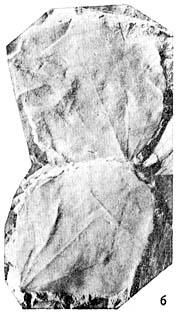
一个化石属于被子植物，其特征描述:叶正菱形，圆菱形或近肾形，长3.1~5.0厘米，宽3.1~4.6厘米，基部楔形，宽楔形或圆形，顶端急尖或钝尖，偶尔浅裂。叶缘全缘，微波状。叶柄保存3.7厘米。叶纸质或薄革质。叶脉为掌状五出脉，弧曲~环结脉序，主脉细，中主脉基部直伸，上部微呈“之”字形弯曲，有3~4对细弱互生的侧脉自中脉伸出，并与间主脉之末端联合成脉环，中间一对间主脉细，它与中主脉呈20°角自叶基部微呈弧形伸出。有3~4对较强的侧脉自间主脉向外侧折伸，其末端分叉于叶缘内侧联结成脉环。基部一对外主脉细，分叉或不分叉与相邻的侧脉联结成脉环。第三级脉细，呈不规则四边形或五边形网，网眼直径4~6毫米。第四级脉形成四边形和五边形细网。第五级脉形成更小的网，其内有1~2次分叉的游离脉。